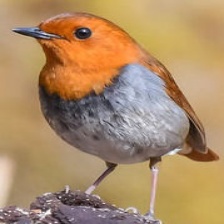
Species: JAPANESE ROBIN
Scientific name: ERITHACUS AKAHIGE
ImageNet parent category: robin